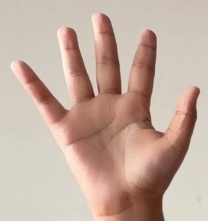
ASL sign: 5